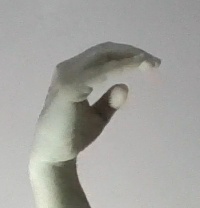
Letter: jeem